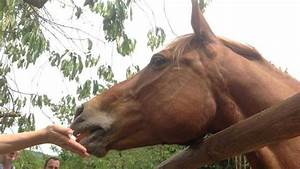
Label: cavallo